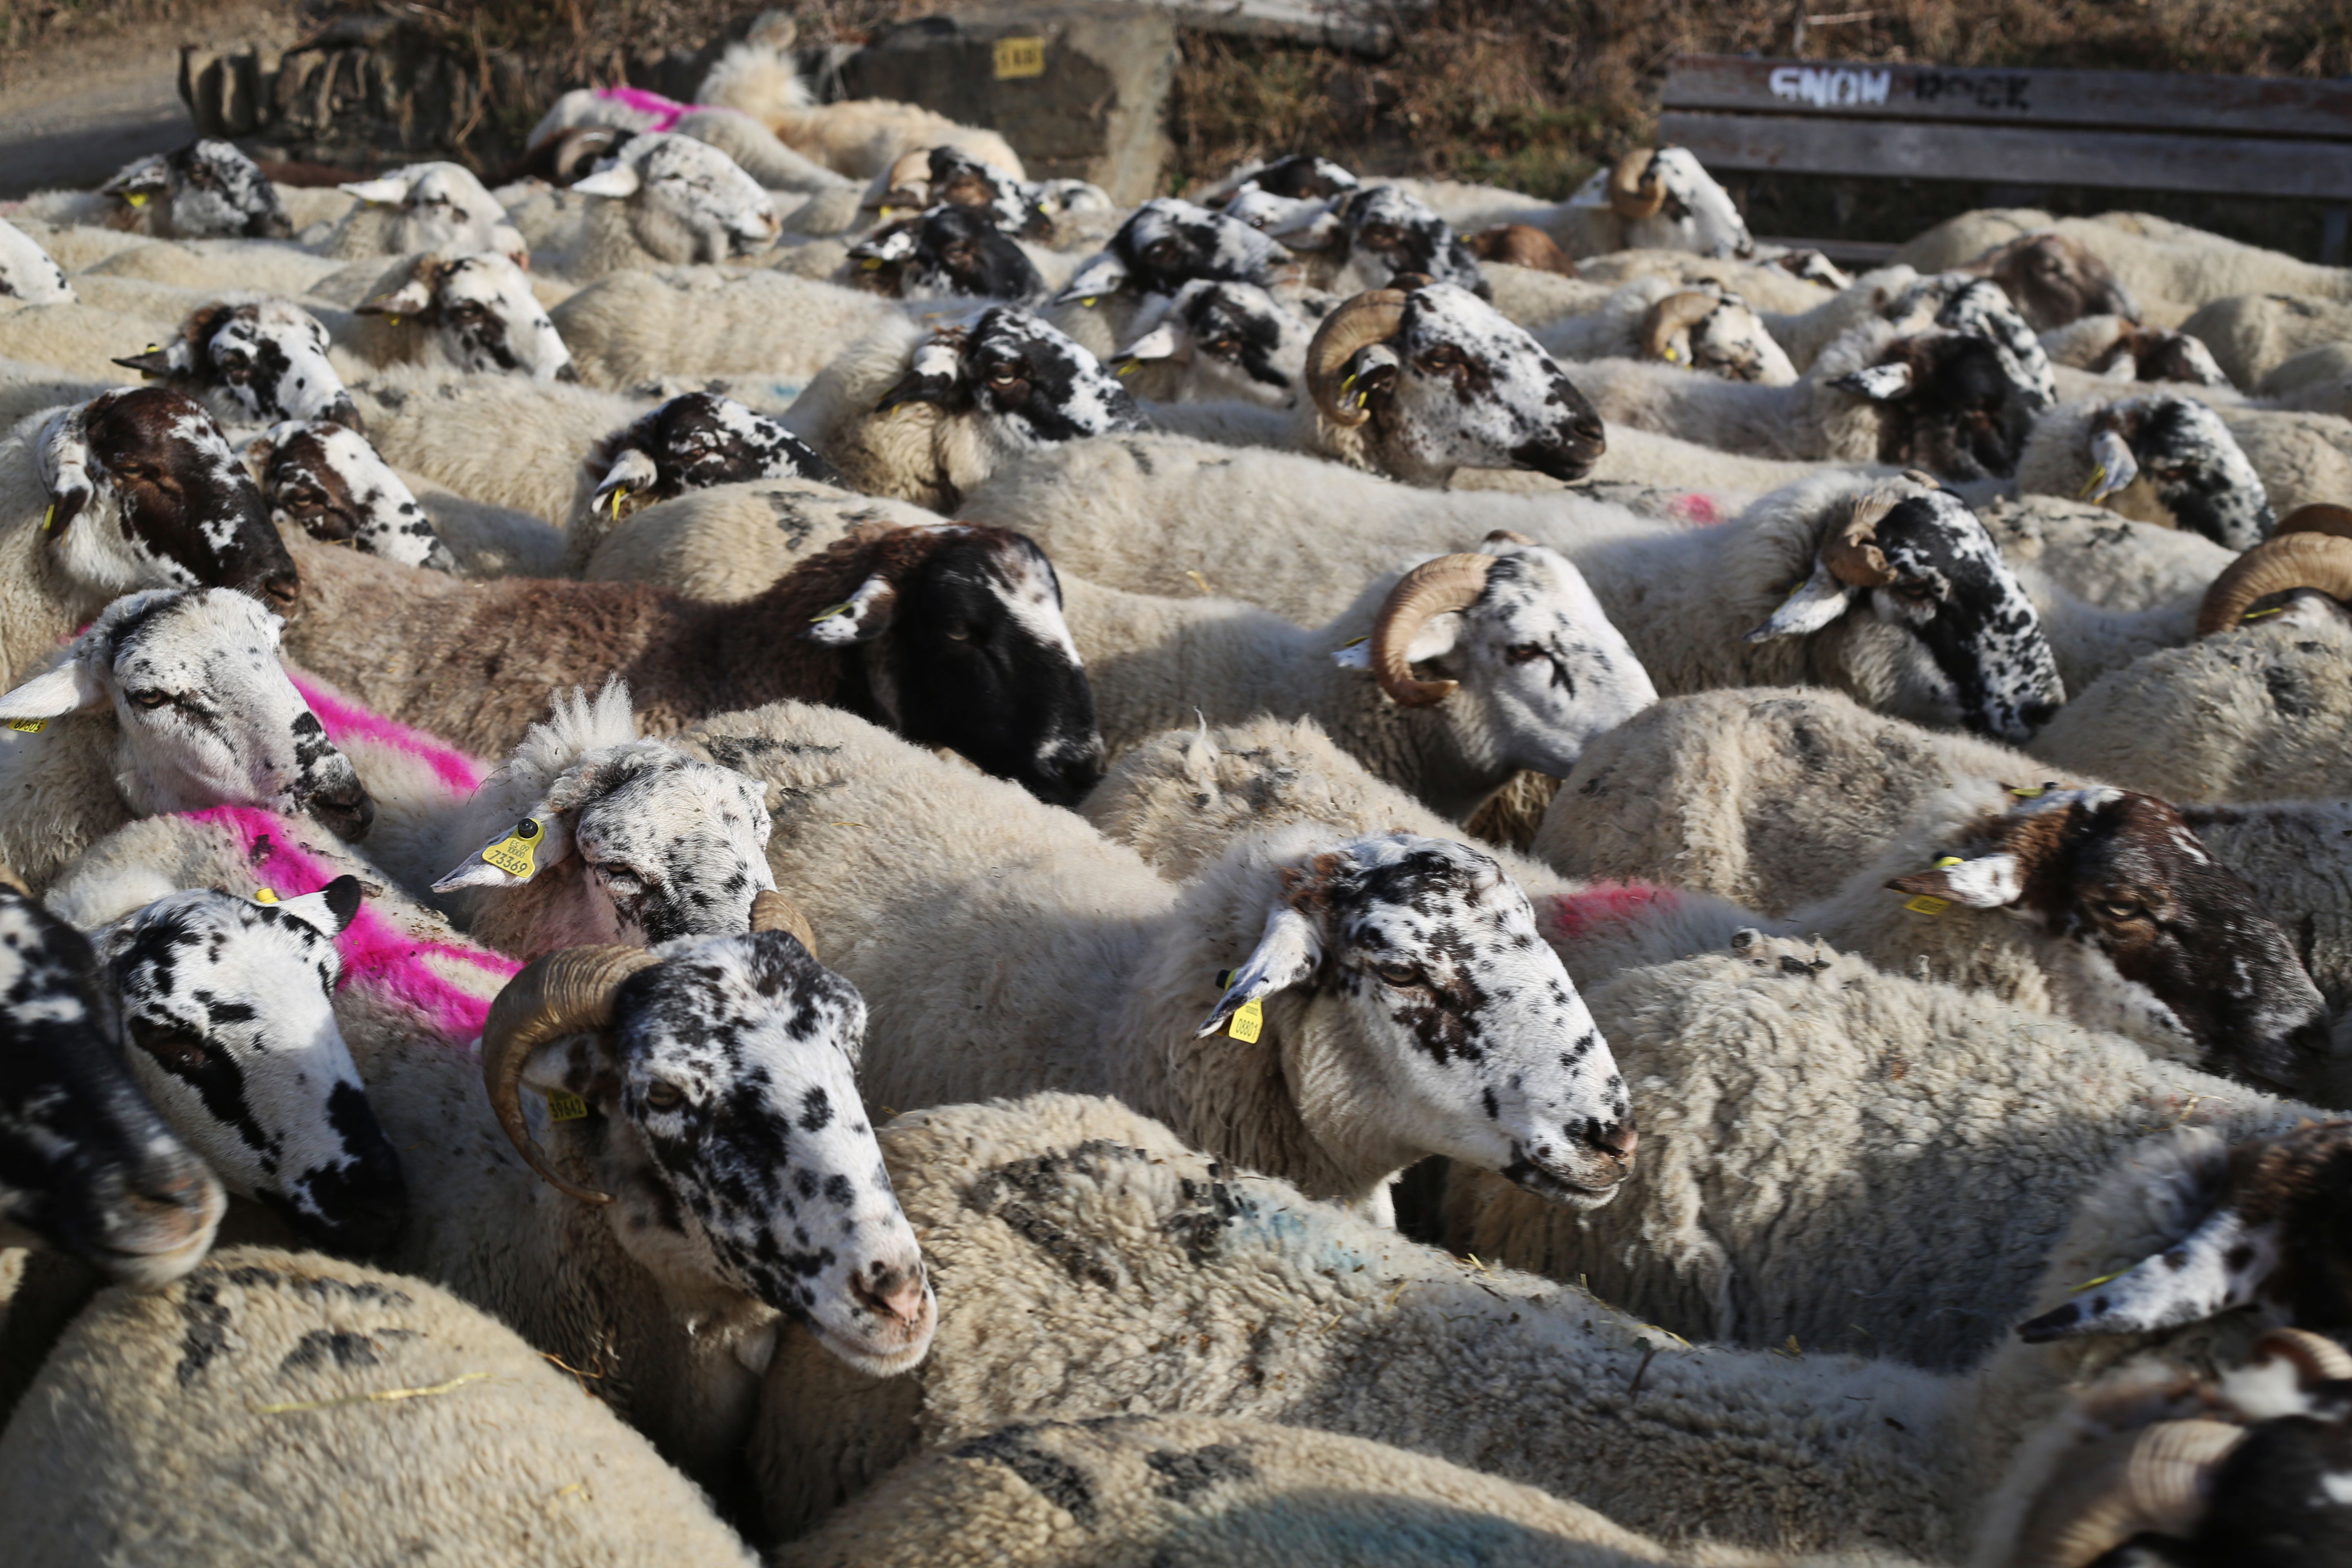
flock, herd, sheep, mammal, sheeps, pastor